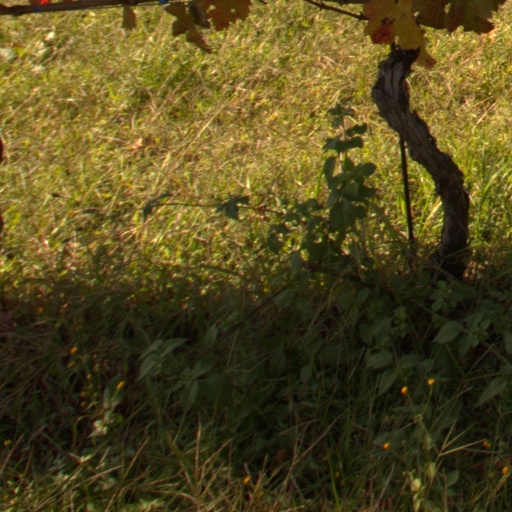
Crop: grape